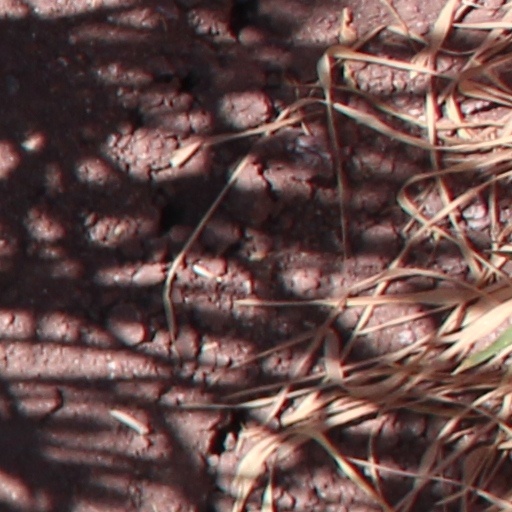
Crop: wheat